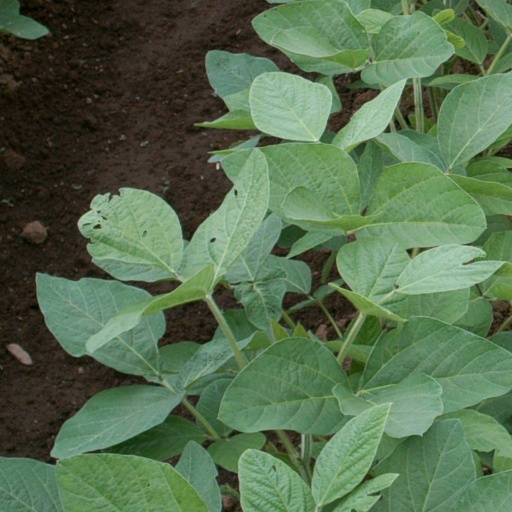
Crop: soybean